Hamm, North Rhine-Westphalia

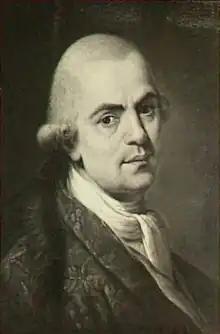
Hendrik Willem Schweickhardt, 1770s

Near the city centre, in the meadows by the River Lippe, the Hamm sport airfield is situated. Its runway is 900 m long and 30 m wide. The airfield is operated by the Luftsportclub Hamm e.V.